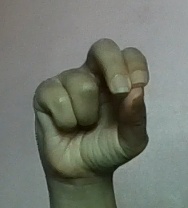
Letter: gaaf